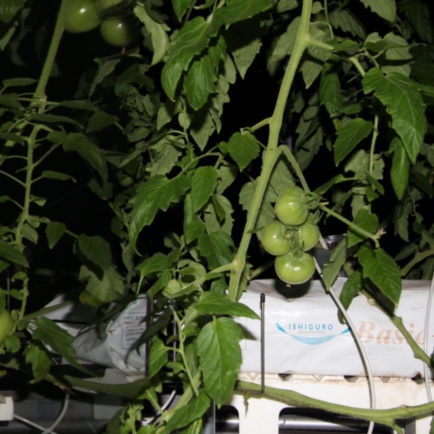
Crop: tomato